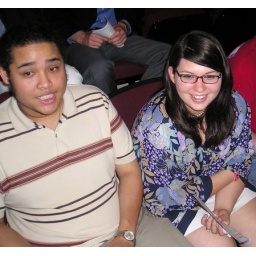
Chris Fields and Anna Hauser in the SSO audience. You can also find Anna volunteering at the box office before SSO concerts.